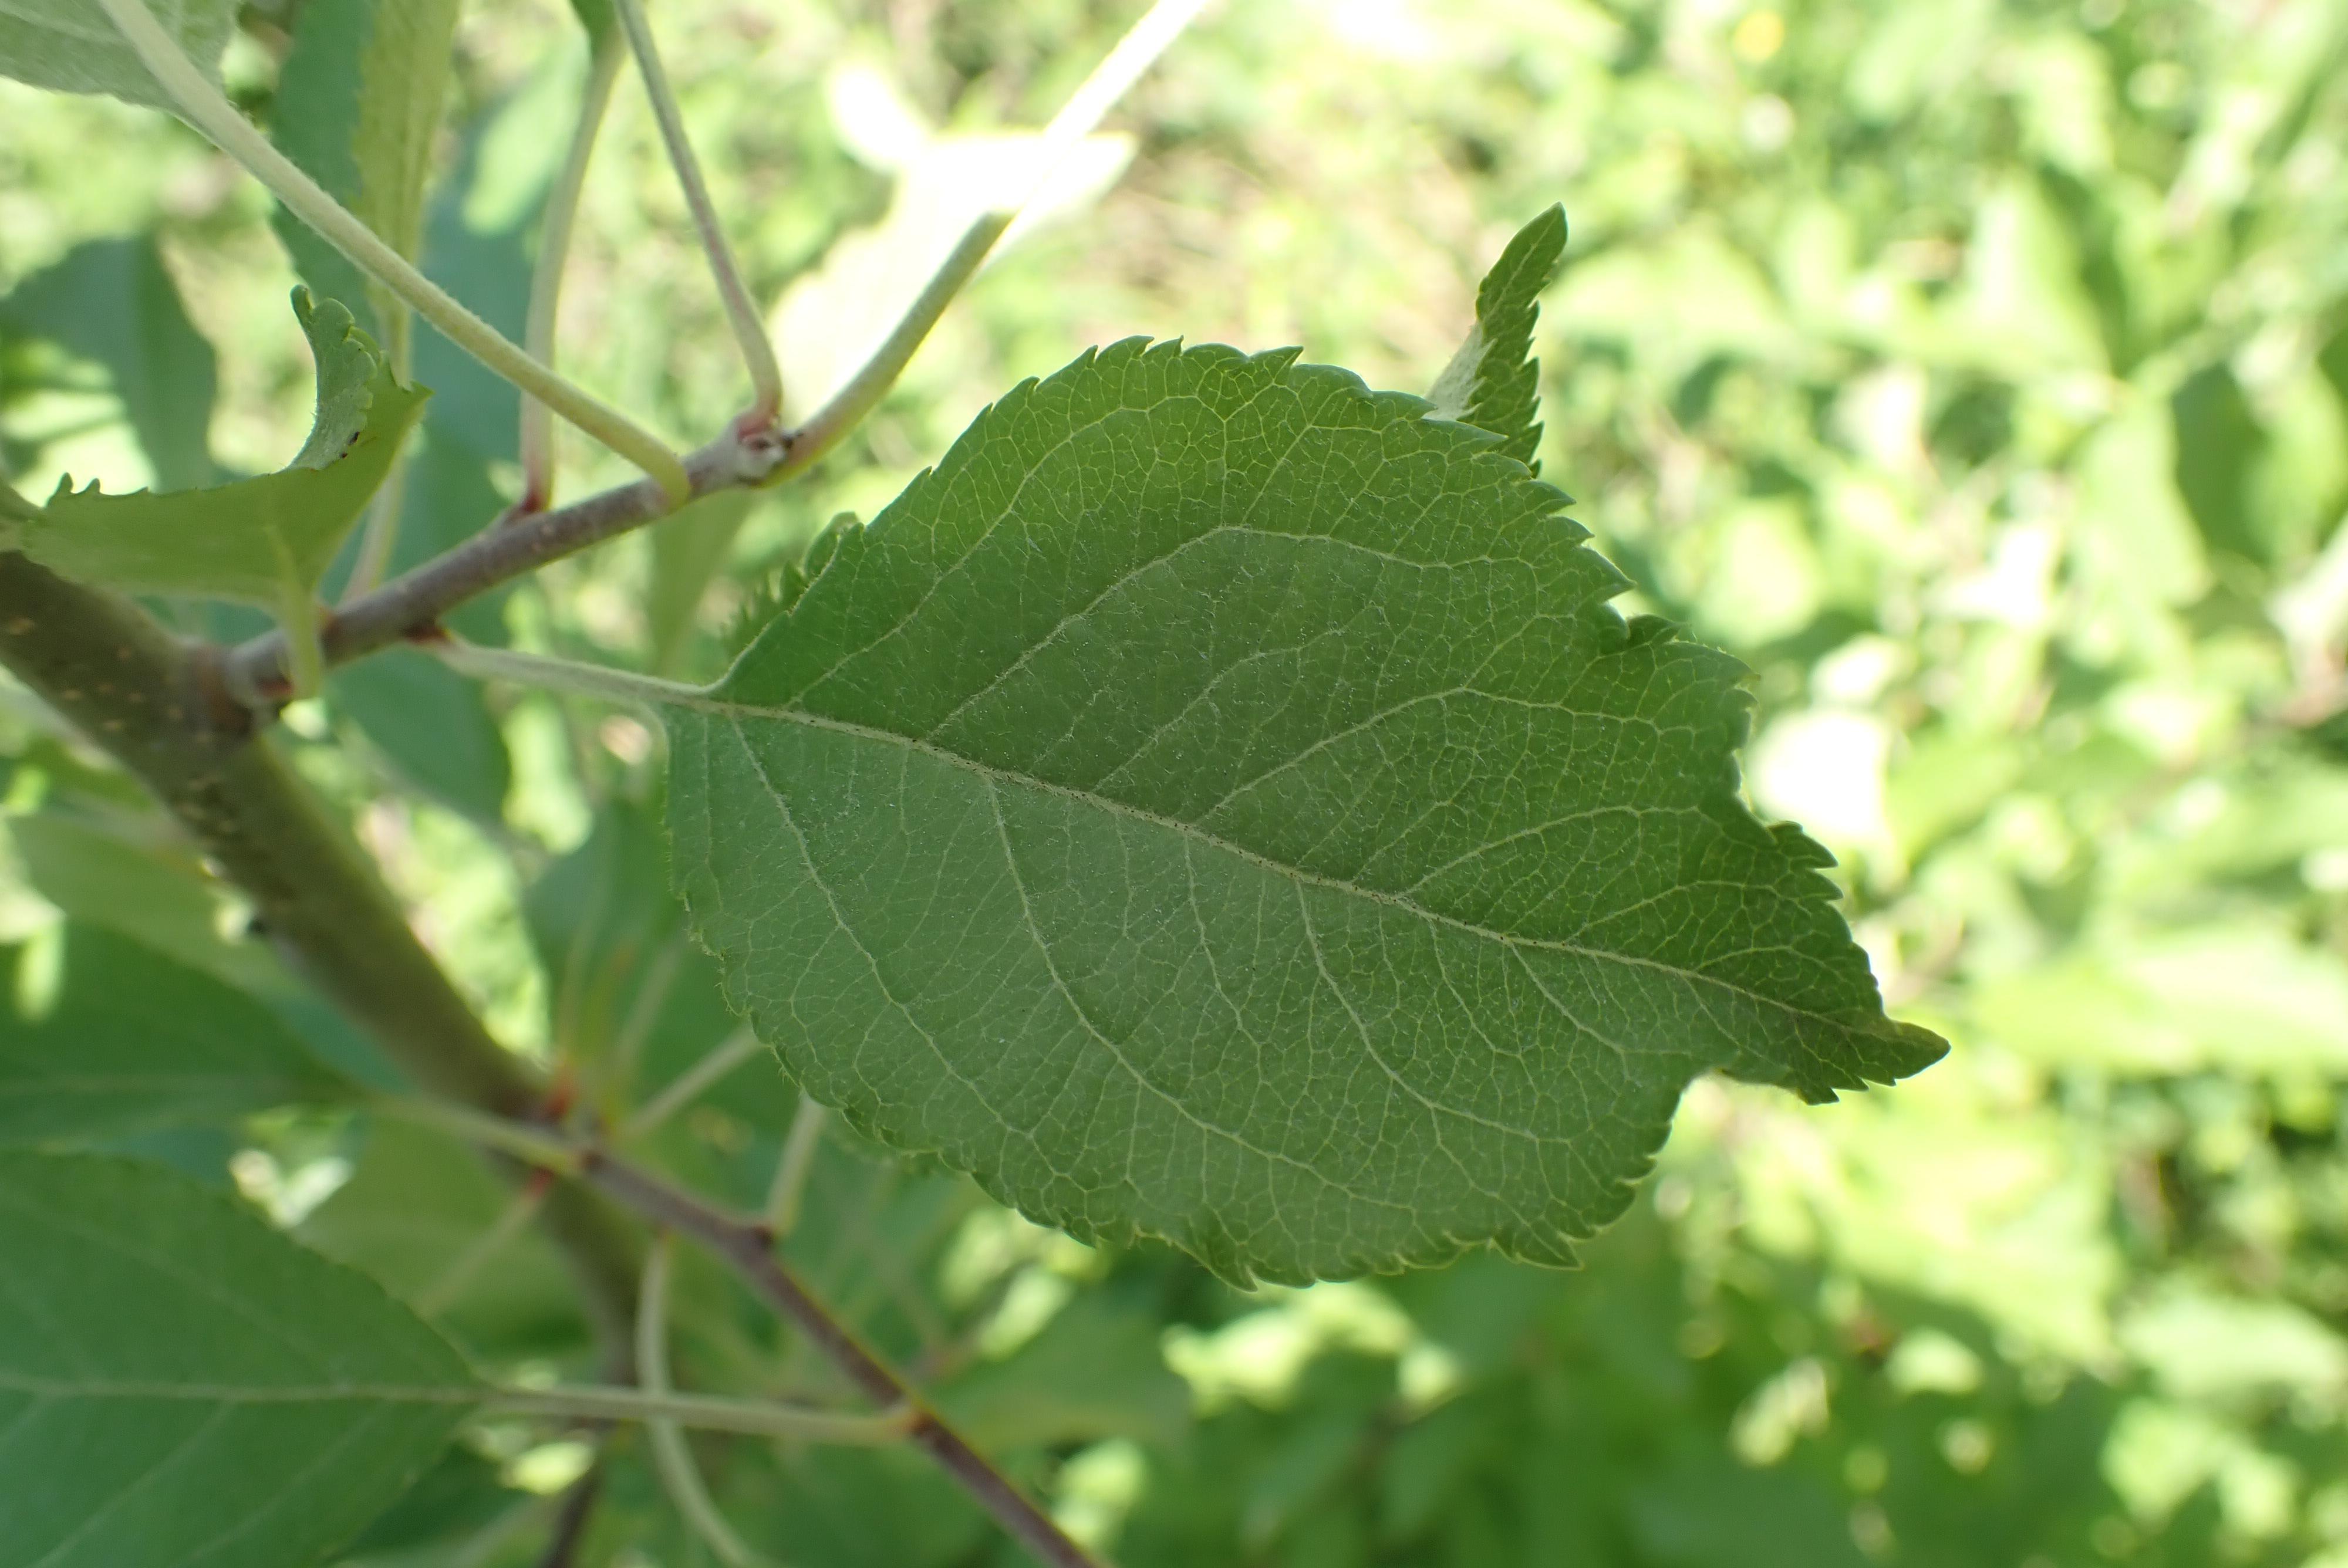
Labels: healthy